Argus (Argonaut)

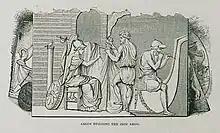
Argus building the Argo, with the help of Athena

In Greek mythology, Argus was the builder and eponym of the ship "Argo", and consequently one of the Argonauts; he was said to have constructed the ship under Athena's guidance. Argus was commissioned to build the Argo by King Pelias (ruler of Iolcus) so that the crew that would come to be known as the Argonauts could find and bring the Golden Fleece back to Iolcus, which was in Thessaly.